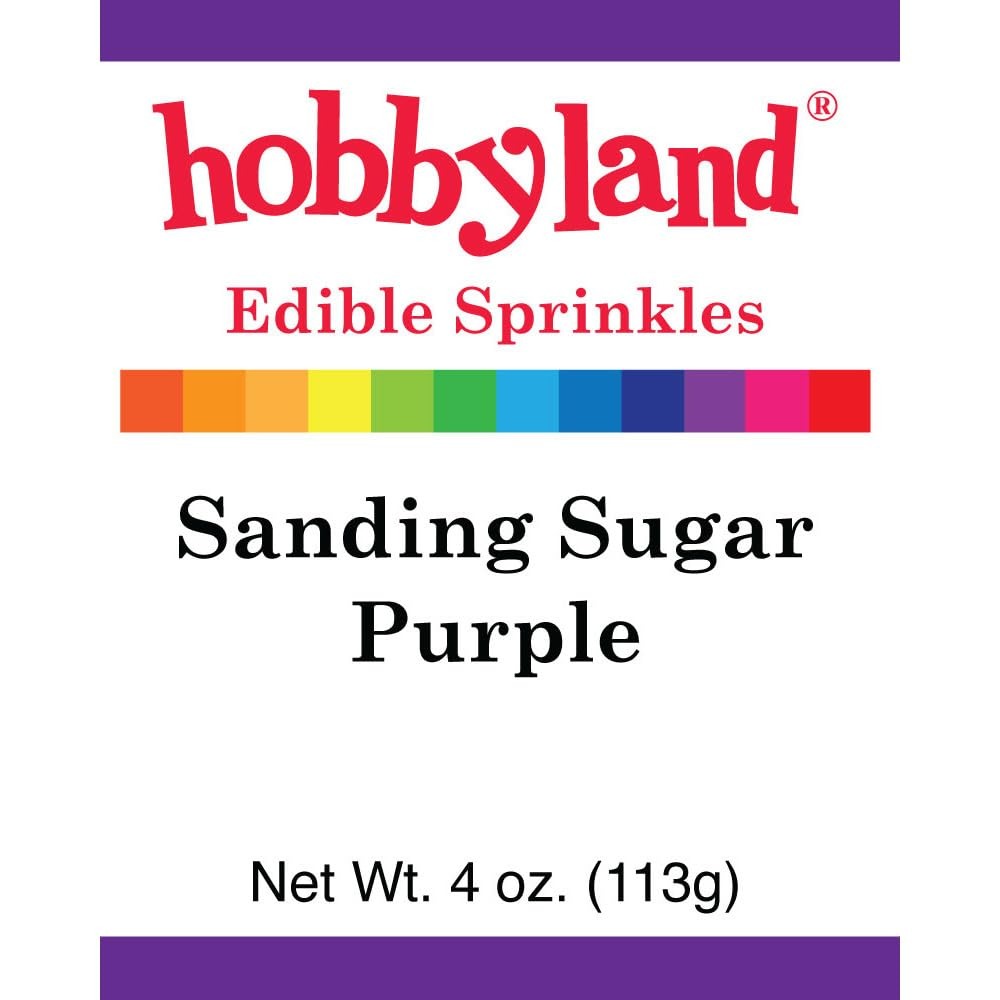
Item Name: Hobbyland Edible Sprinkles, Sanding Sugar, 4 Oz (Purple)
Bullet Point 1: Purple Hobbyland Edible Sprinkles, Sanding Sugar
Bullet Point 2: 4 oz Jar with Dispensing Sifter Cap.
Bullet Point 3: Decorate with colored sanding sugar on cookies, cupcakes and cakes.
Bullet Point 4: Decorate candy coatings, icing and frostings.
Bullet Point 5: Decorate fudges, chocolates, ice creams, yogurts and smoothies.
Bullet Point 6: Decorate donuts, marshmallows, breads, bakery and desserts.
Bullet Point 7: Egg Free, Dairy Free, Nuts Free, Soy Free, Gluten Free
Bullet Point 8: Certified Kosher Parve
Bullet Point 9: Made in USA
Product Description: Purple Hobbyland Edible Sprinkles, Sanding Sugar, 4 oz Jar with Dispensing Sifter Cap. USES: Decorate with decorative colored sanding sugar on cookies, cupcakes, cakes, candy coatings, icing, frostings, fudges, chocolates, ice creams, yogurts, smoothies, donuts, marshmallows, breads, bakery and desserts. Egg Free, Dairy Free, Nuts Free, Soy Free, Gluten Free, Certified Kosher Parve, Made in USA.
Value: 4.0
Unit: Ounce

Price: 7.99